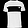
Label: T - shirt / top